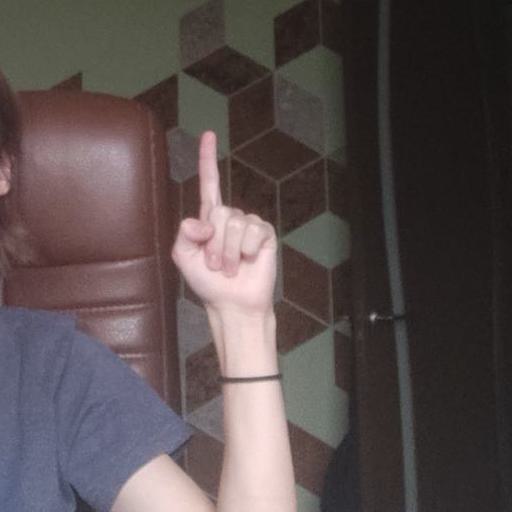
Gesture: one